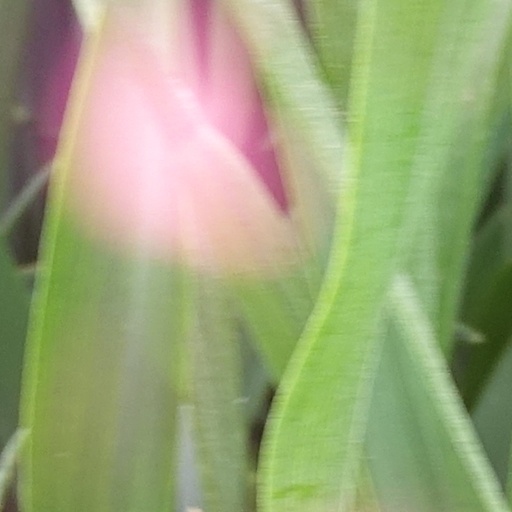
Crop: wheat